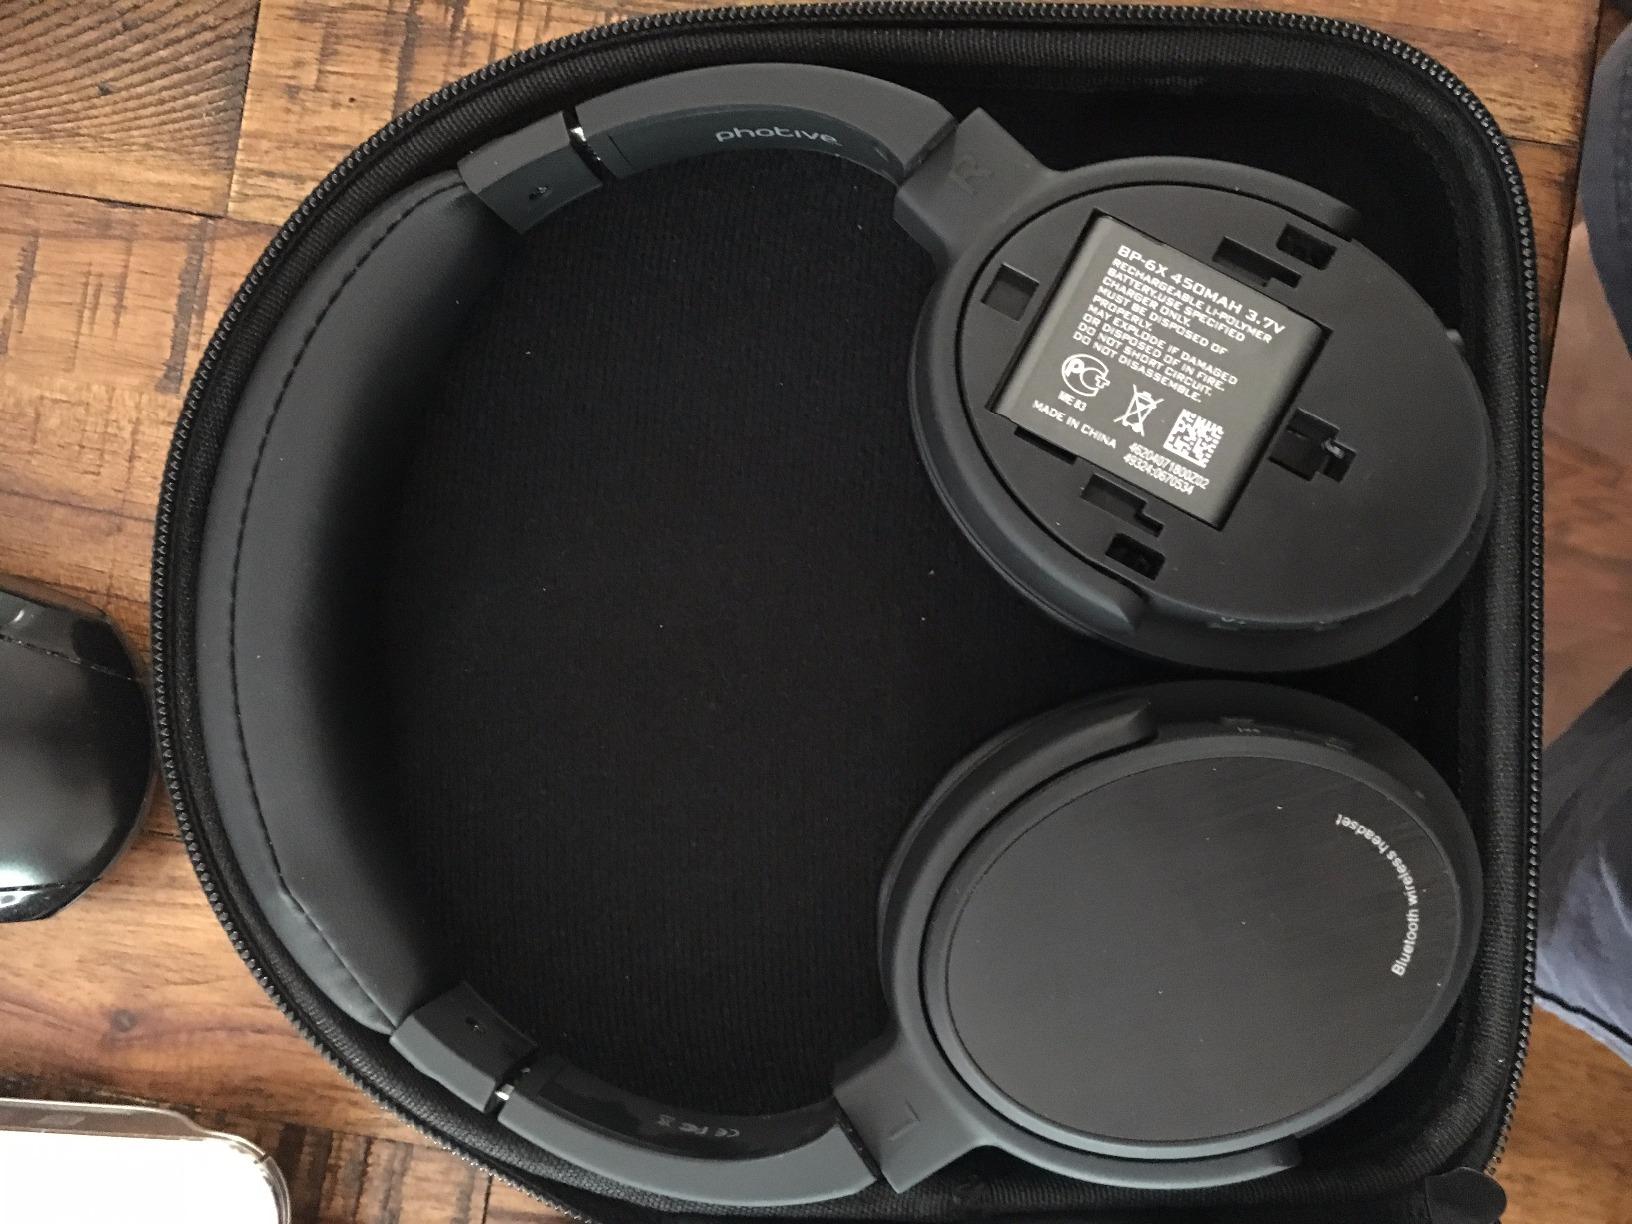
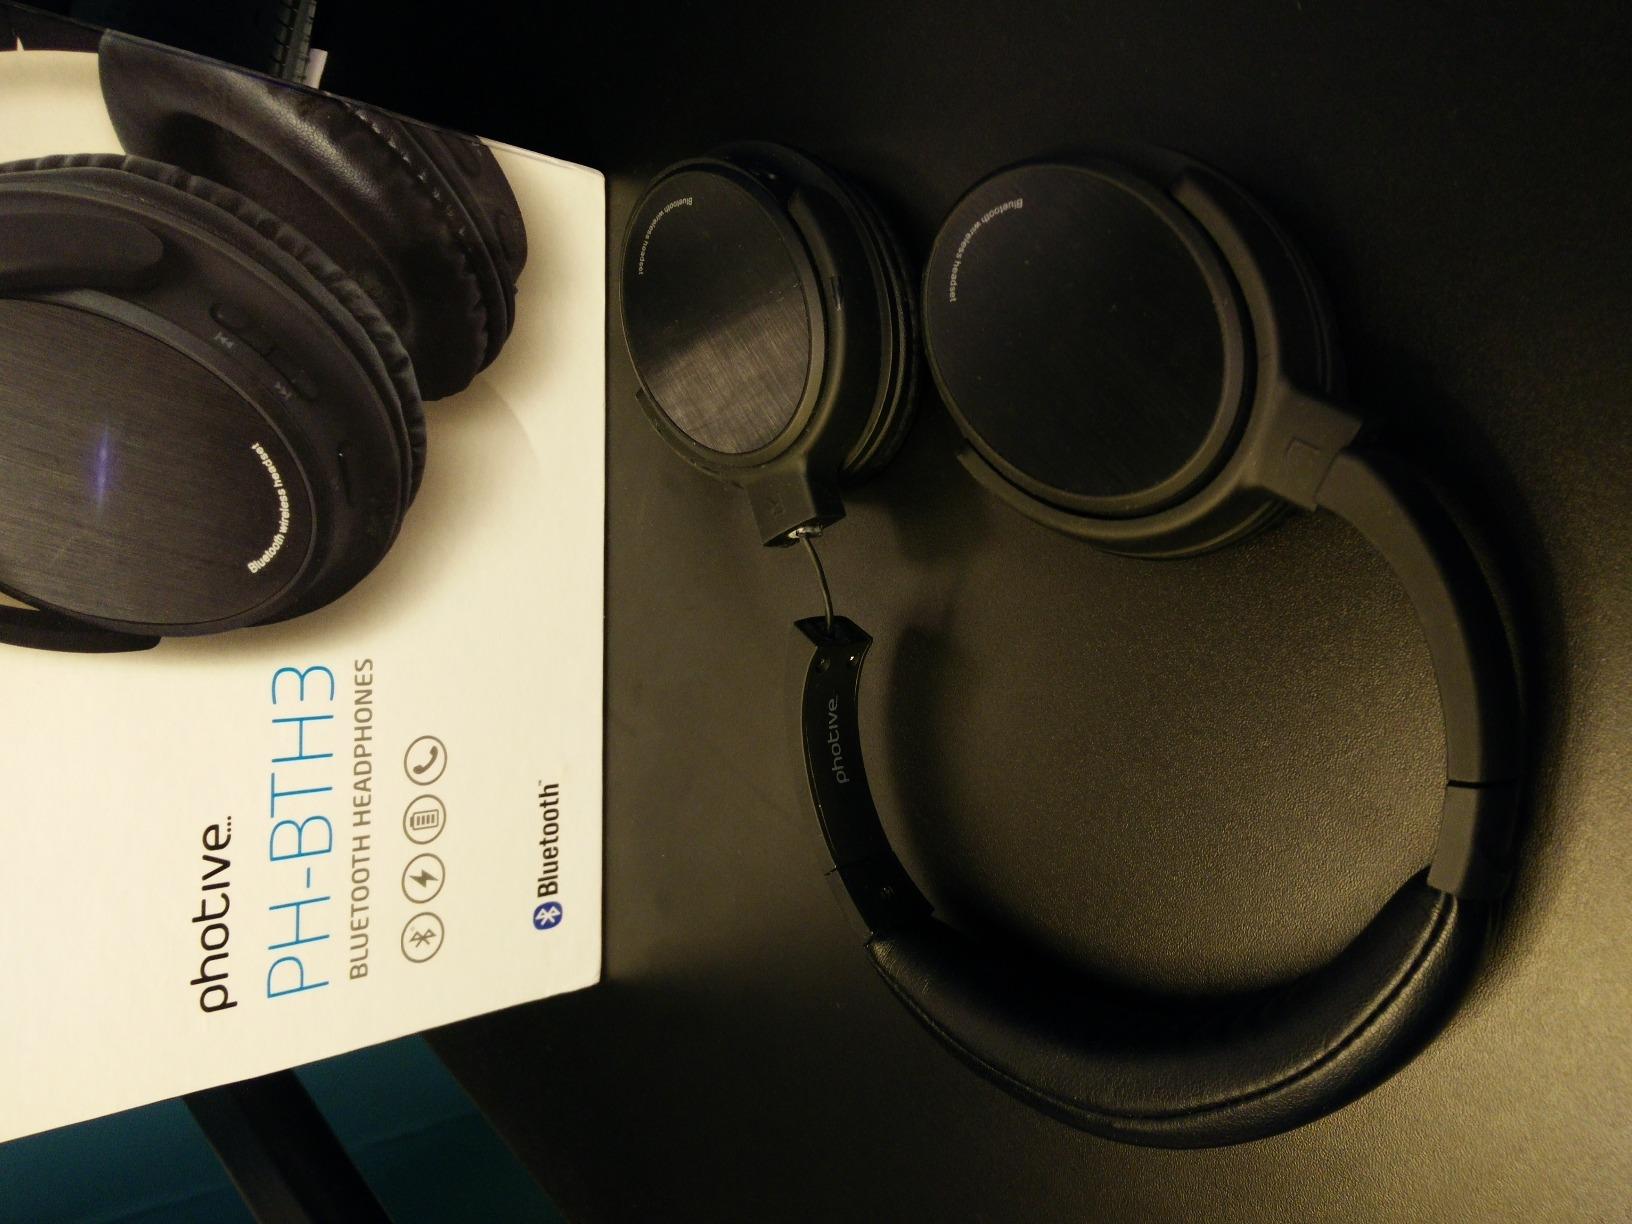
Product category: headphones
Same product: yes